Alfonso IV of León

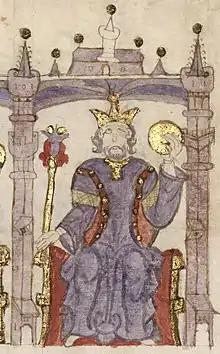
King Alfonso in a 15th-century manuscript of the "Semblanzas de reyes"

Alfonso IV (s – 933), called the Monk, was King of León from 925 (or 926) and King of Galicia from 929, until he abdicated in 931.